Fitzrovia News

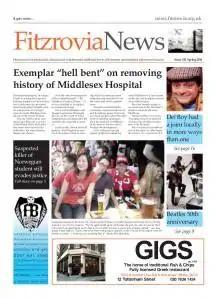
"Fitzrovia News" front page from March 2014

The Fitzrovia News is a free community newspaper produced by volunteers living and working in Fitzrovia, London, United Kingdom. It is an example of what has been called hyperlocal media or community journalism. It is notable because it is "one of the country's oldest community newspapers".